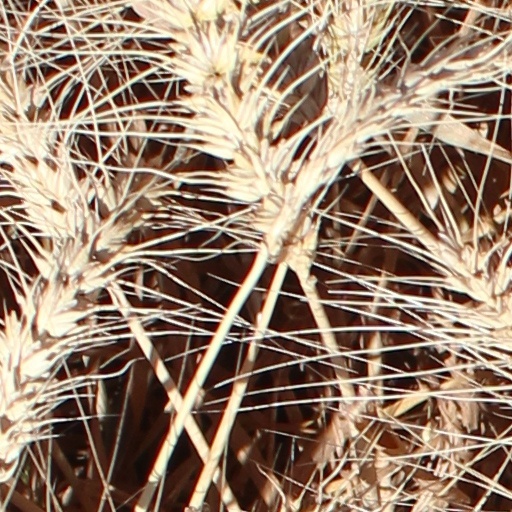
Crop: wheat